William Colby

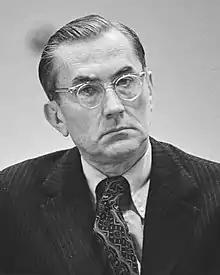
Colby in 1975

William Egan Colby (January 4, 1920 – May 6, 1996) was an American intelligence officer who served as Director of Central Intelligence (DCI) from September 1973 to January 1976.